Rise of nationalism in the Ottoman Empire

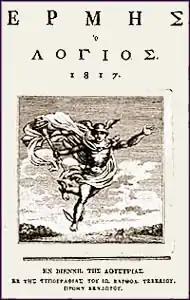
Hermes o Logios, Greek literary magazine of the 18th and 19th centuries

With the decline of the Eastern Roman Empire, the pre-eminent role of Greek culture, literature and language became more apparent. From the 13th century onwards, with the territorial reduction of the Empire to strictly Greek-speaking areas, the old multiethnic tradition, already weakened, gave way to a self-consciously national Greek consciousness, and a greater interest in Hellenic culture evolved. Byzantines began to refer to themselves not just as Romans "(Rhomaioi)" but as Greeks "(Hellenes)." With the political extinction of the Empire, it was the Greek Orthodox Church, and the Greek-speaking communities in the areas of Greek colonization and emigration, that continued to cultivate this identity, through schooling as well as the ideology of a Byzantine imperial heritage rooted both in the classical Greek past and in the Roman Empire.